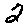
Label: 2